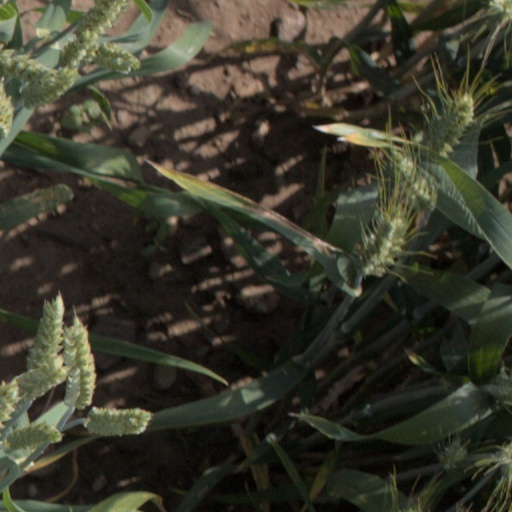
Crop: wheat